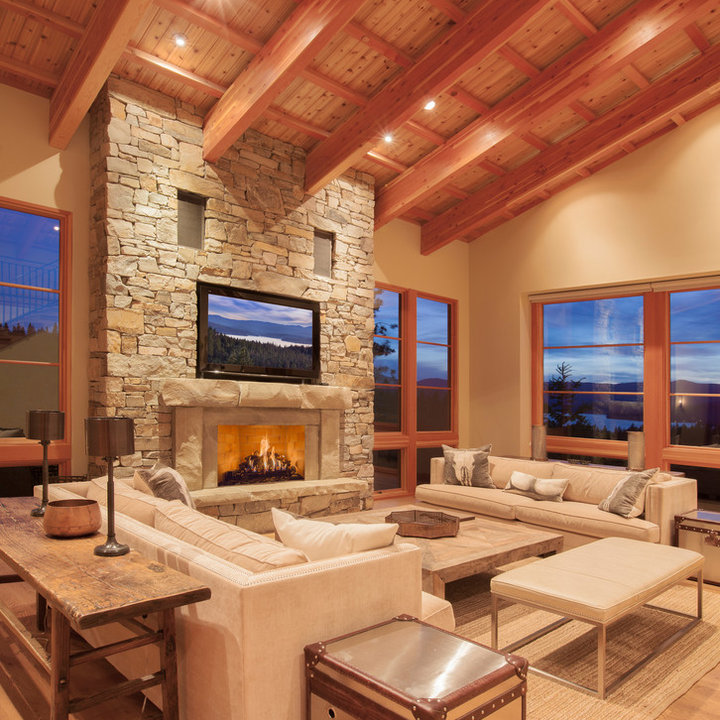
Style: Rustic